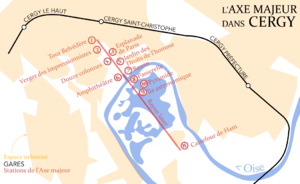
Axe majeur de Cergy-Pontoise
L'Axe majeur est une œuvre monumentale située à Cergy, dans le département du Val-d'Oise, en France. Elle s'inscrit dans une boucle de l'Oise, au centre de la ville nouvelle de Cergy-Pontoise. L’œuvre est conçue par le sculpteur israélien Dani Karavan à partir de 1980, ses premiers éléments apparaissant au cours des années 1980. Sa réalisation connaît une longue période de creux jusqu'au milieu des années 2000 où sont réalisées les stations du bord de l'Oise. Inachevé par rapport aux divers plans créés, l'Axe est composé de douze stations sur une longueur de 3,2 kilomètres, incluant une tour penchée, un ensemble de douze colonnes, une passerelle, une île ou encore un rayon laser qui survole le parcours. Il débute dans le quartier auquel il a donné son nom, Axe Majeur - Horloge et s'achève à la limite avec Neuville-sur-Oise, après avoir survolé les étangs artificiels de Cergy-Neuville. Symbole de la ville nouvelle, il est également l'une des œuvres importantes de Dani Karavan, qui accompagne sa construction pendant plus de trente ans.